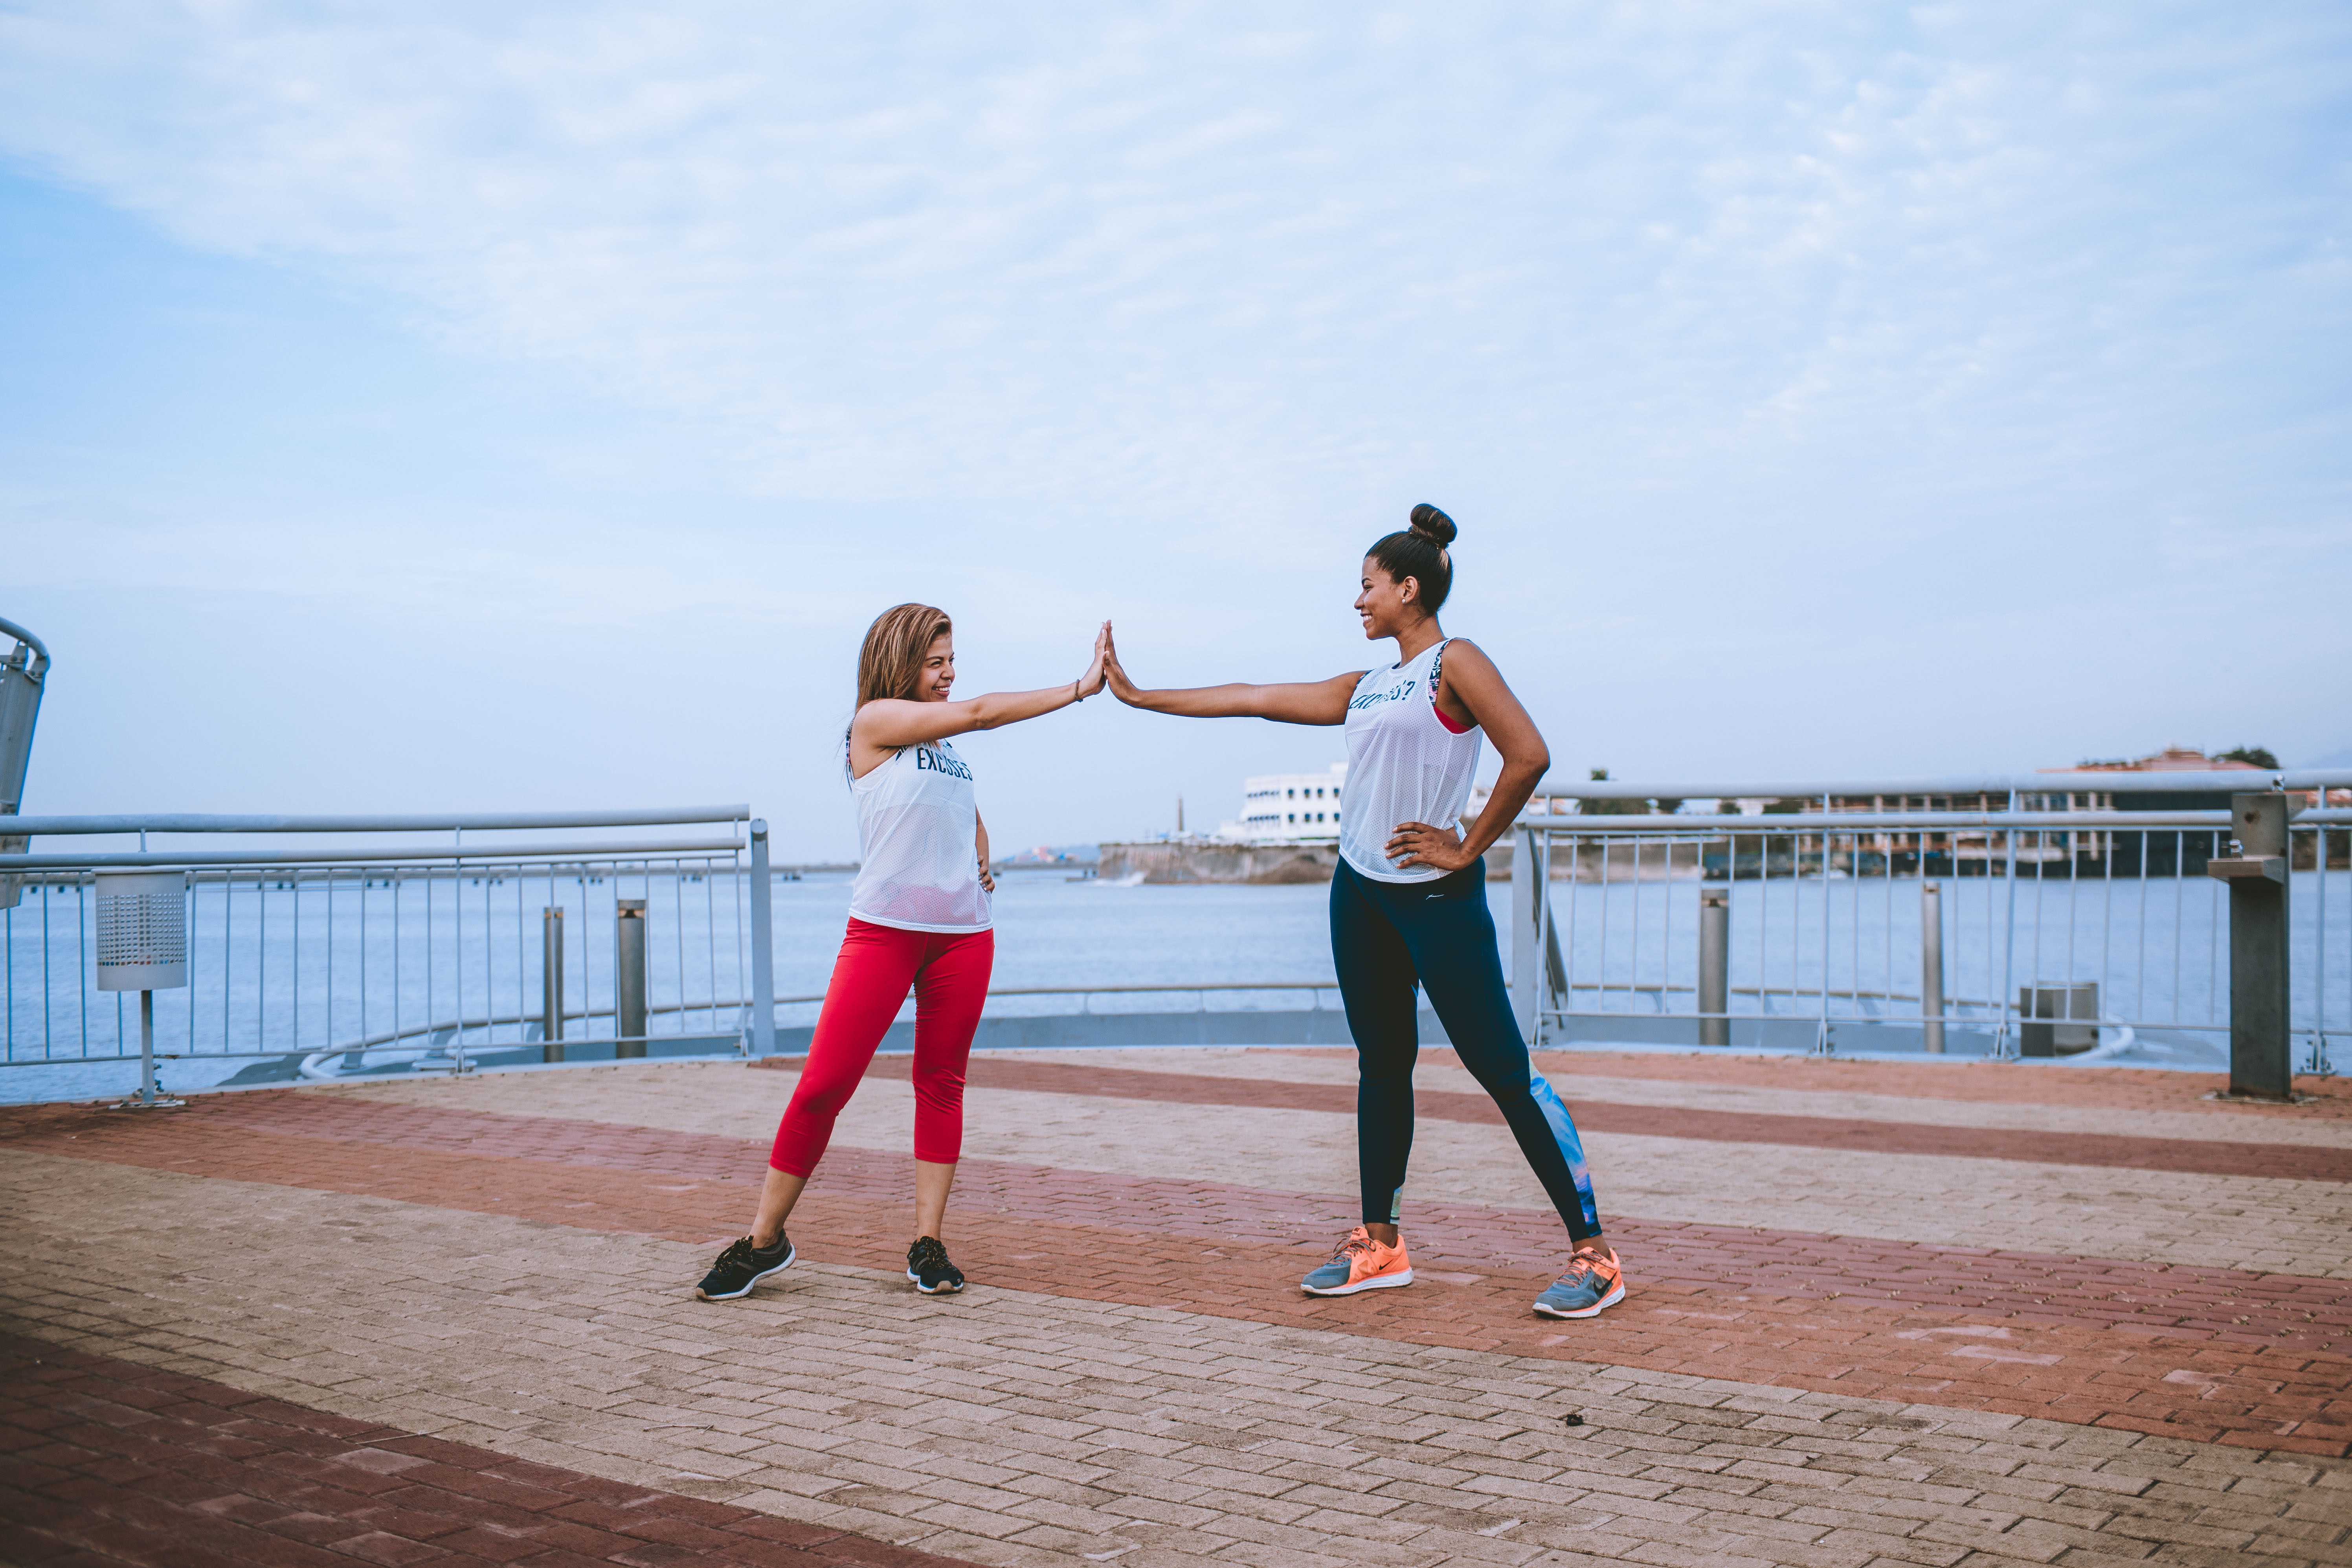
sky, fun, vacation, tourism, recreation, summer, photography, running, leg, leisure, happy, jogging, beach, sea, dance, gesture